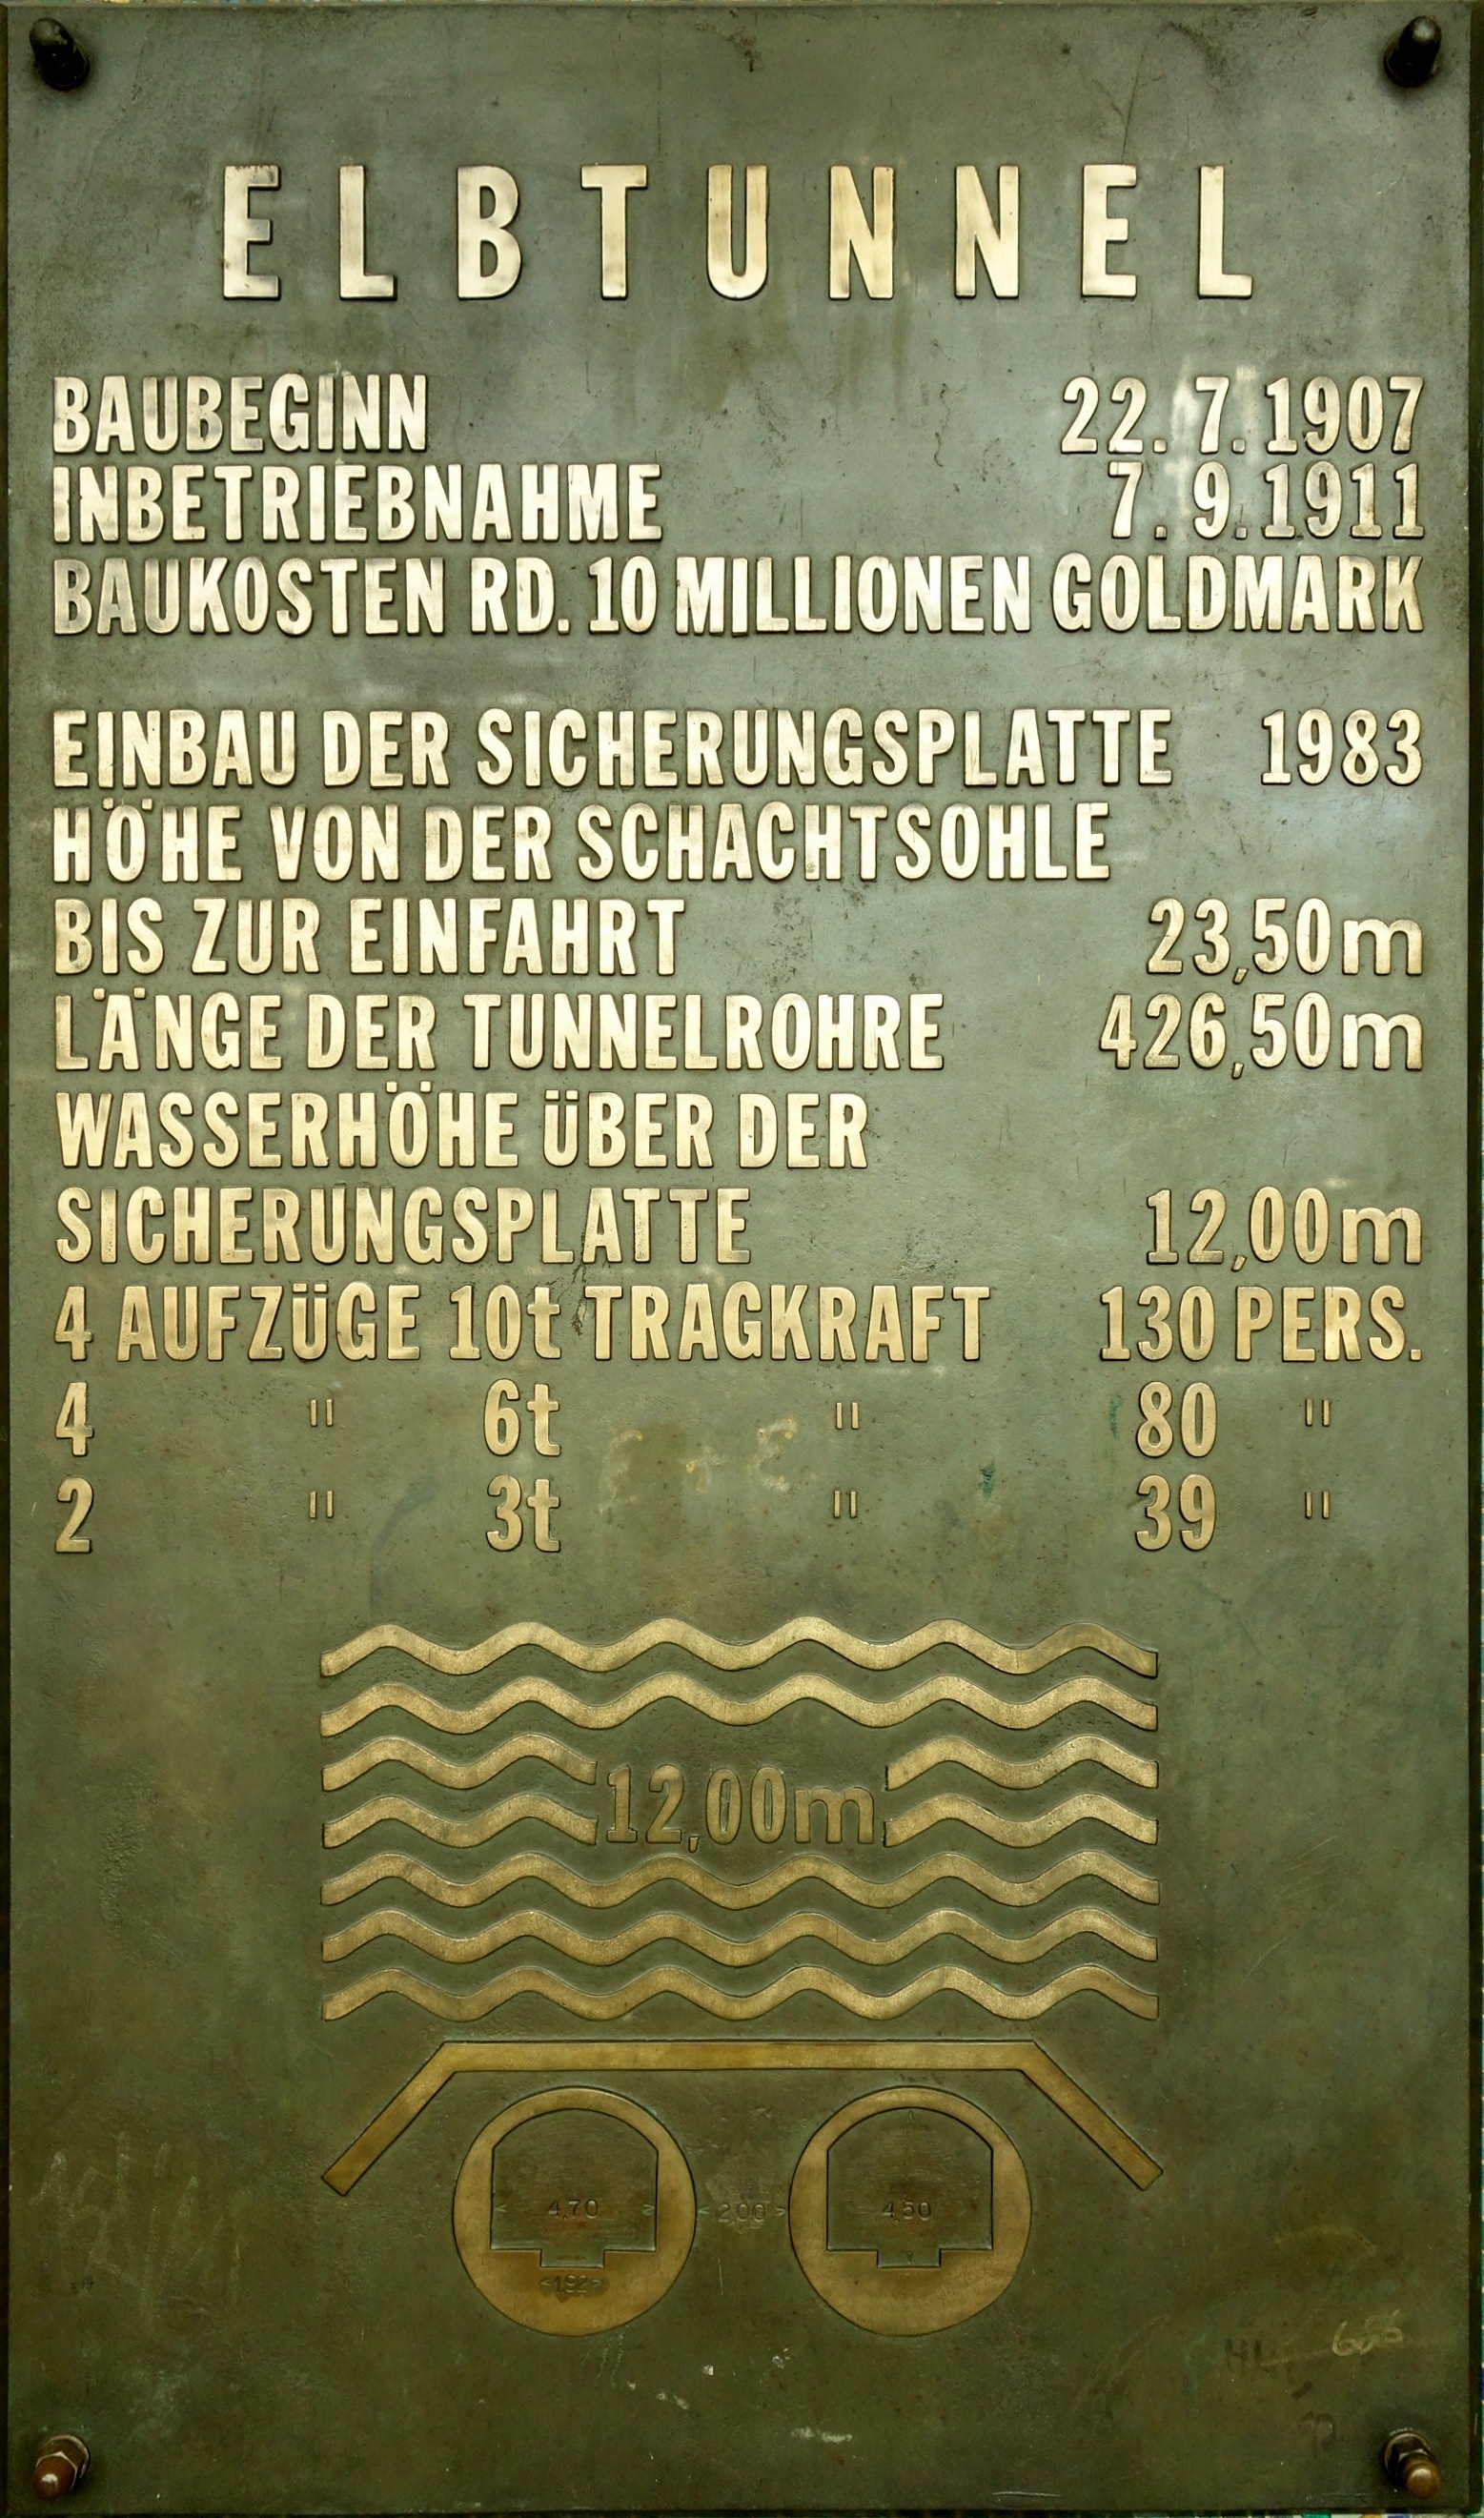
font, text, poster, hamburg, commemorative plaque, old elbe tunnel, technical specifications, commemorative plate